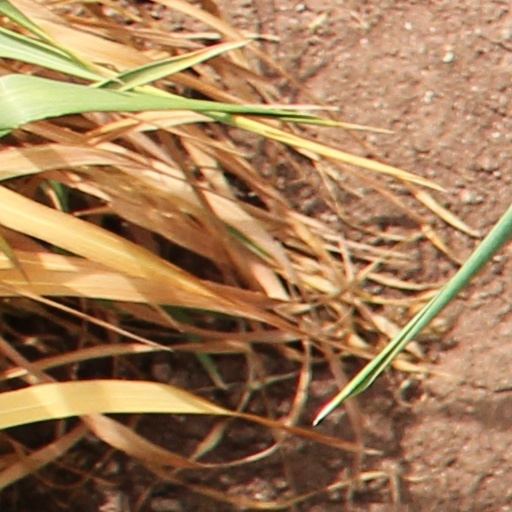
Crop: wheat